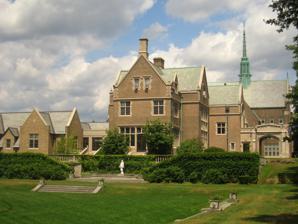
Building: Loren Towle Estate
Country: United States of America
Year built: 1920
Historic house in Massachusetts, United States United States historic place Loren Towle Estate U.S. National Register of Historic Places Show map of Massachusetts Show map of the United States Location 785 Centre St., Newton, Massachusetts Coordinates 42°20′43″N 71°11′31″W / 42.34528°N 71.19194°W / 42.34528; -71.19194 Built 1920 Architect Bowditch, Arthur W. Architectural style Tudor Revival, Jacobethan Revival MPS Newton MRA NRHP reference No. 90000026 Added to NRHP February 16, 1990 The Loren Towle Estate is a historic estate at 785 Centre Street in Newton, Massachusetts , USA. Loren D. Towle (1874–1923) The estate's construction began in 1920 for real estate executive Loren D. Towle as a 35-room, Gothic-style English Revival mansion with formal gardens, terraces, tennis courts, and garage.  Design of the estate buildings was by Arthur W. Bowditch , and landscaping design was provided by the Olmsted Brothers firm.  Towle died in 1924, before the mansion was completed. In December 1925 it became home to the Newton Country Day School , and in 1990 it was added to the National Register of Historic Places . See also National Register of Historic Places listings in Newton, Massachusetts References Wikimedia Commons has media related to Loren Towle Estate .